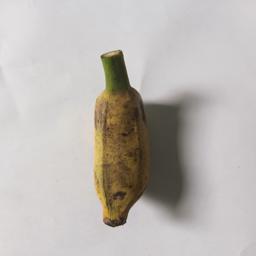
Banana variety: Bangla Kola